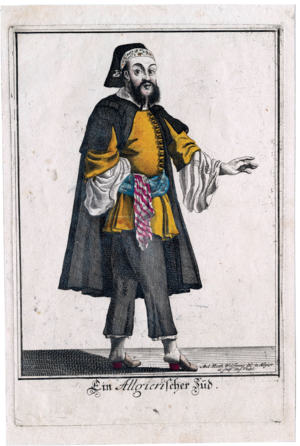
L'histoire des Juifs en Algérie remonte à l’Antiquité, sans qu’il soit possible de retracer avec certitude l'époque et les circonstances de l’arrivée des premiers Juifs dans le territoire de l’actuelle Algérie. Plusieurs vagues d'immigration ont en tout cas contribué à accroître sa population. Il est possible qu'il y ait eu des Juifs à Carthage et dans le territoire actuel de l'Algérie avant la conquête romaine mais le développement des communautés juives est lié à la présence romaine. Les révoltes juives des Iᵉʳ et IIᵉ siècles en terre d'Israël et en Cyrénaïque ont certainement causé l'arrivée d'immigrants juifs en provenance de ces contrées. Le prosélytisme juif parmi les Berbères est un fait historique établi, mais son importance reste débattue.